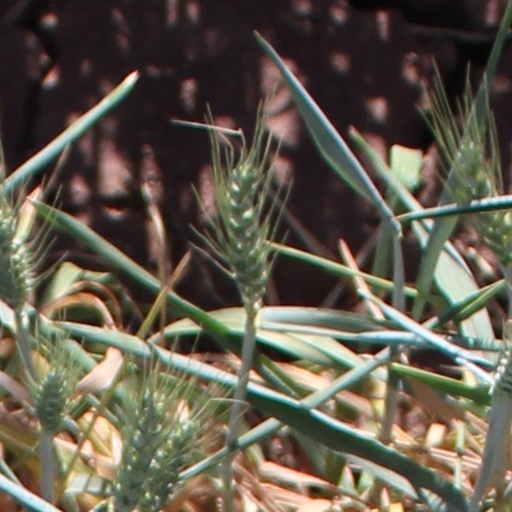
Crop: wheat